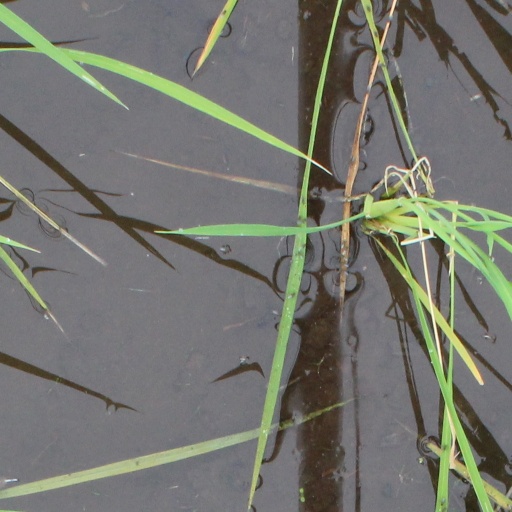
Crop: rice